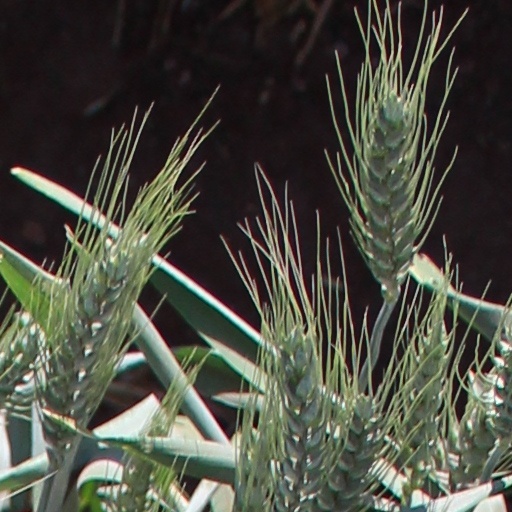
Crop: wheat